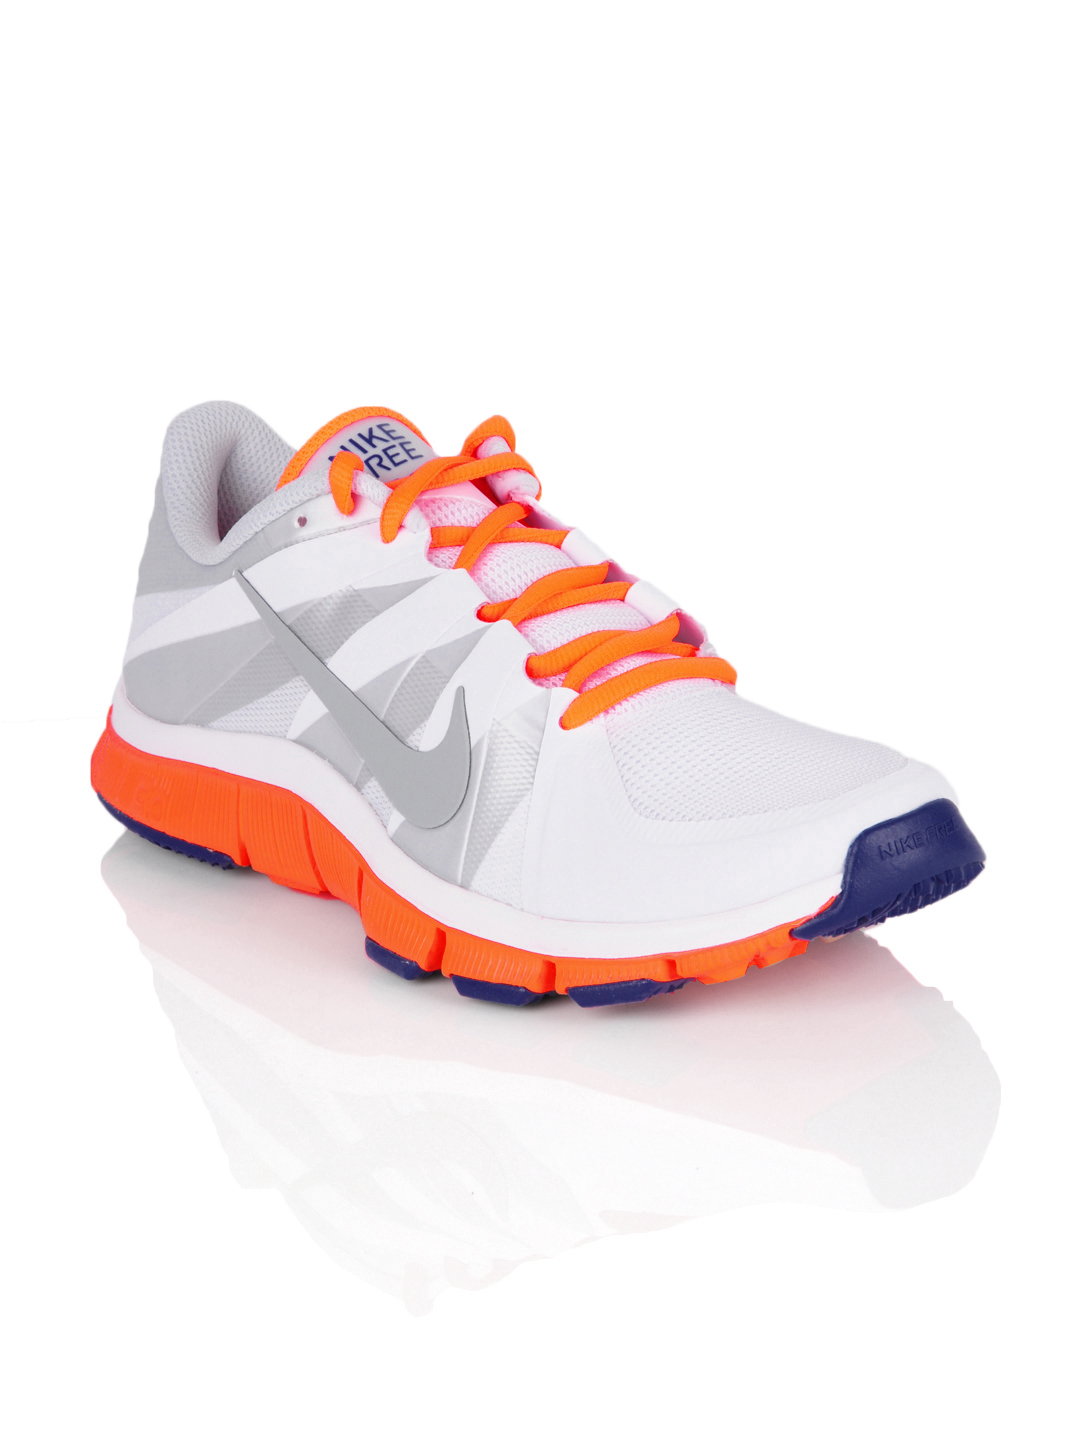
Nike Men Free Trainer White Sports Shoes
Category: Footwear / Shoes / Sports Shoes
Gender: Men
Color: White
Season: Summer 2012
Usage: Sports